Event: Nepal Earthquake
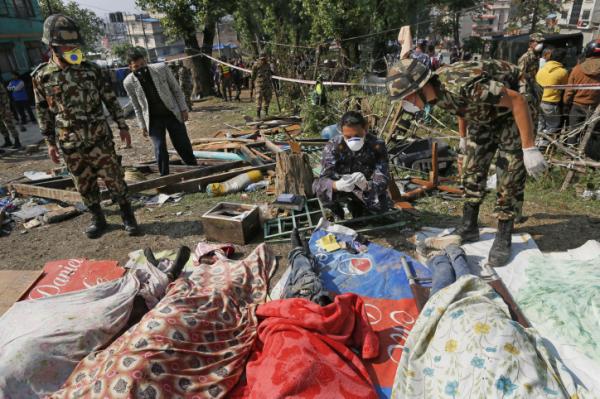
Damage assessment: damage